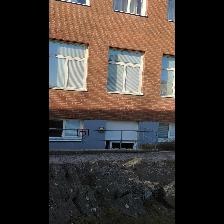
Label: NonHuman